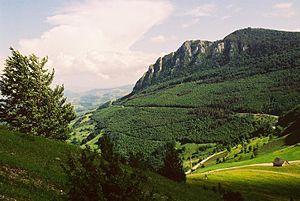
Ivanjica est une ville et une mucipalité de Serbie situées dans le district de Moravica. Au recensement de 2011, la ville comptait 11 810 habitants et la municipalité dont elle est le centre 32 047.
Les régions géographiques de Serbie situées dans la plaine pannonienne sont délimitées par les cours d'eau ; d'autres sont délimitées par des montagnes.